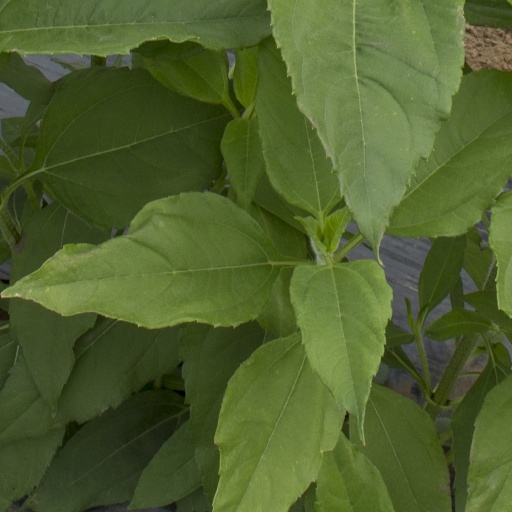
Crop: Jerusalem artichoke